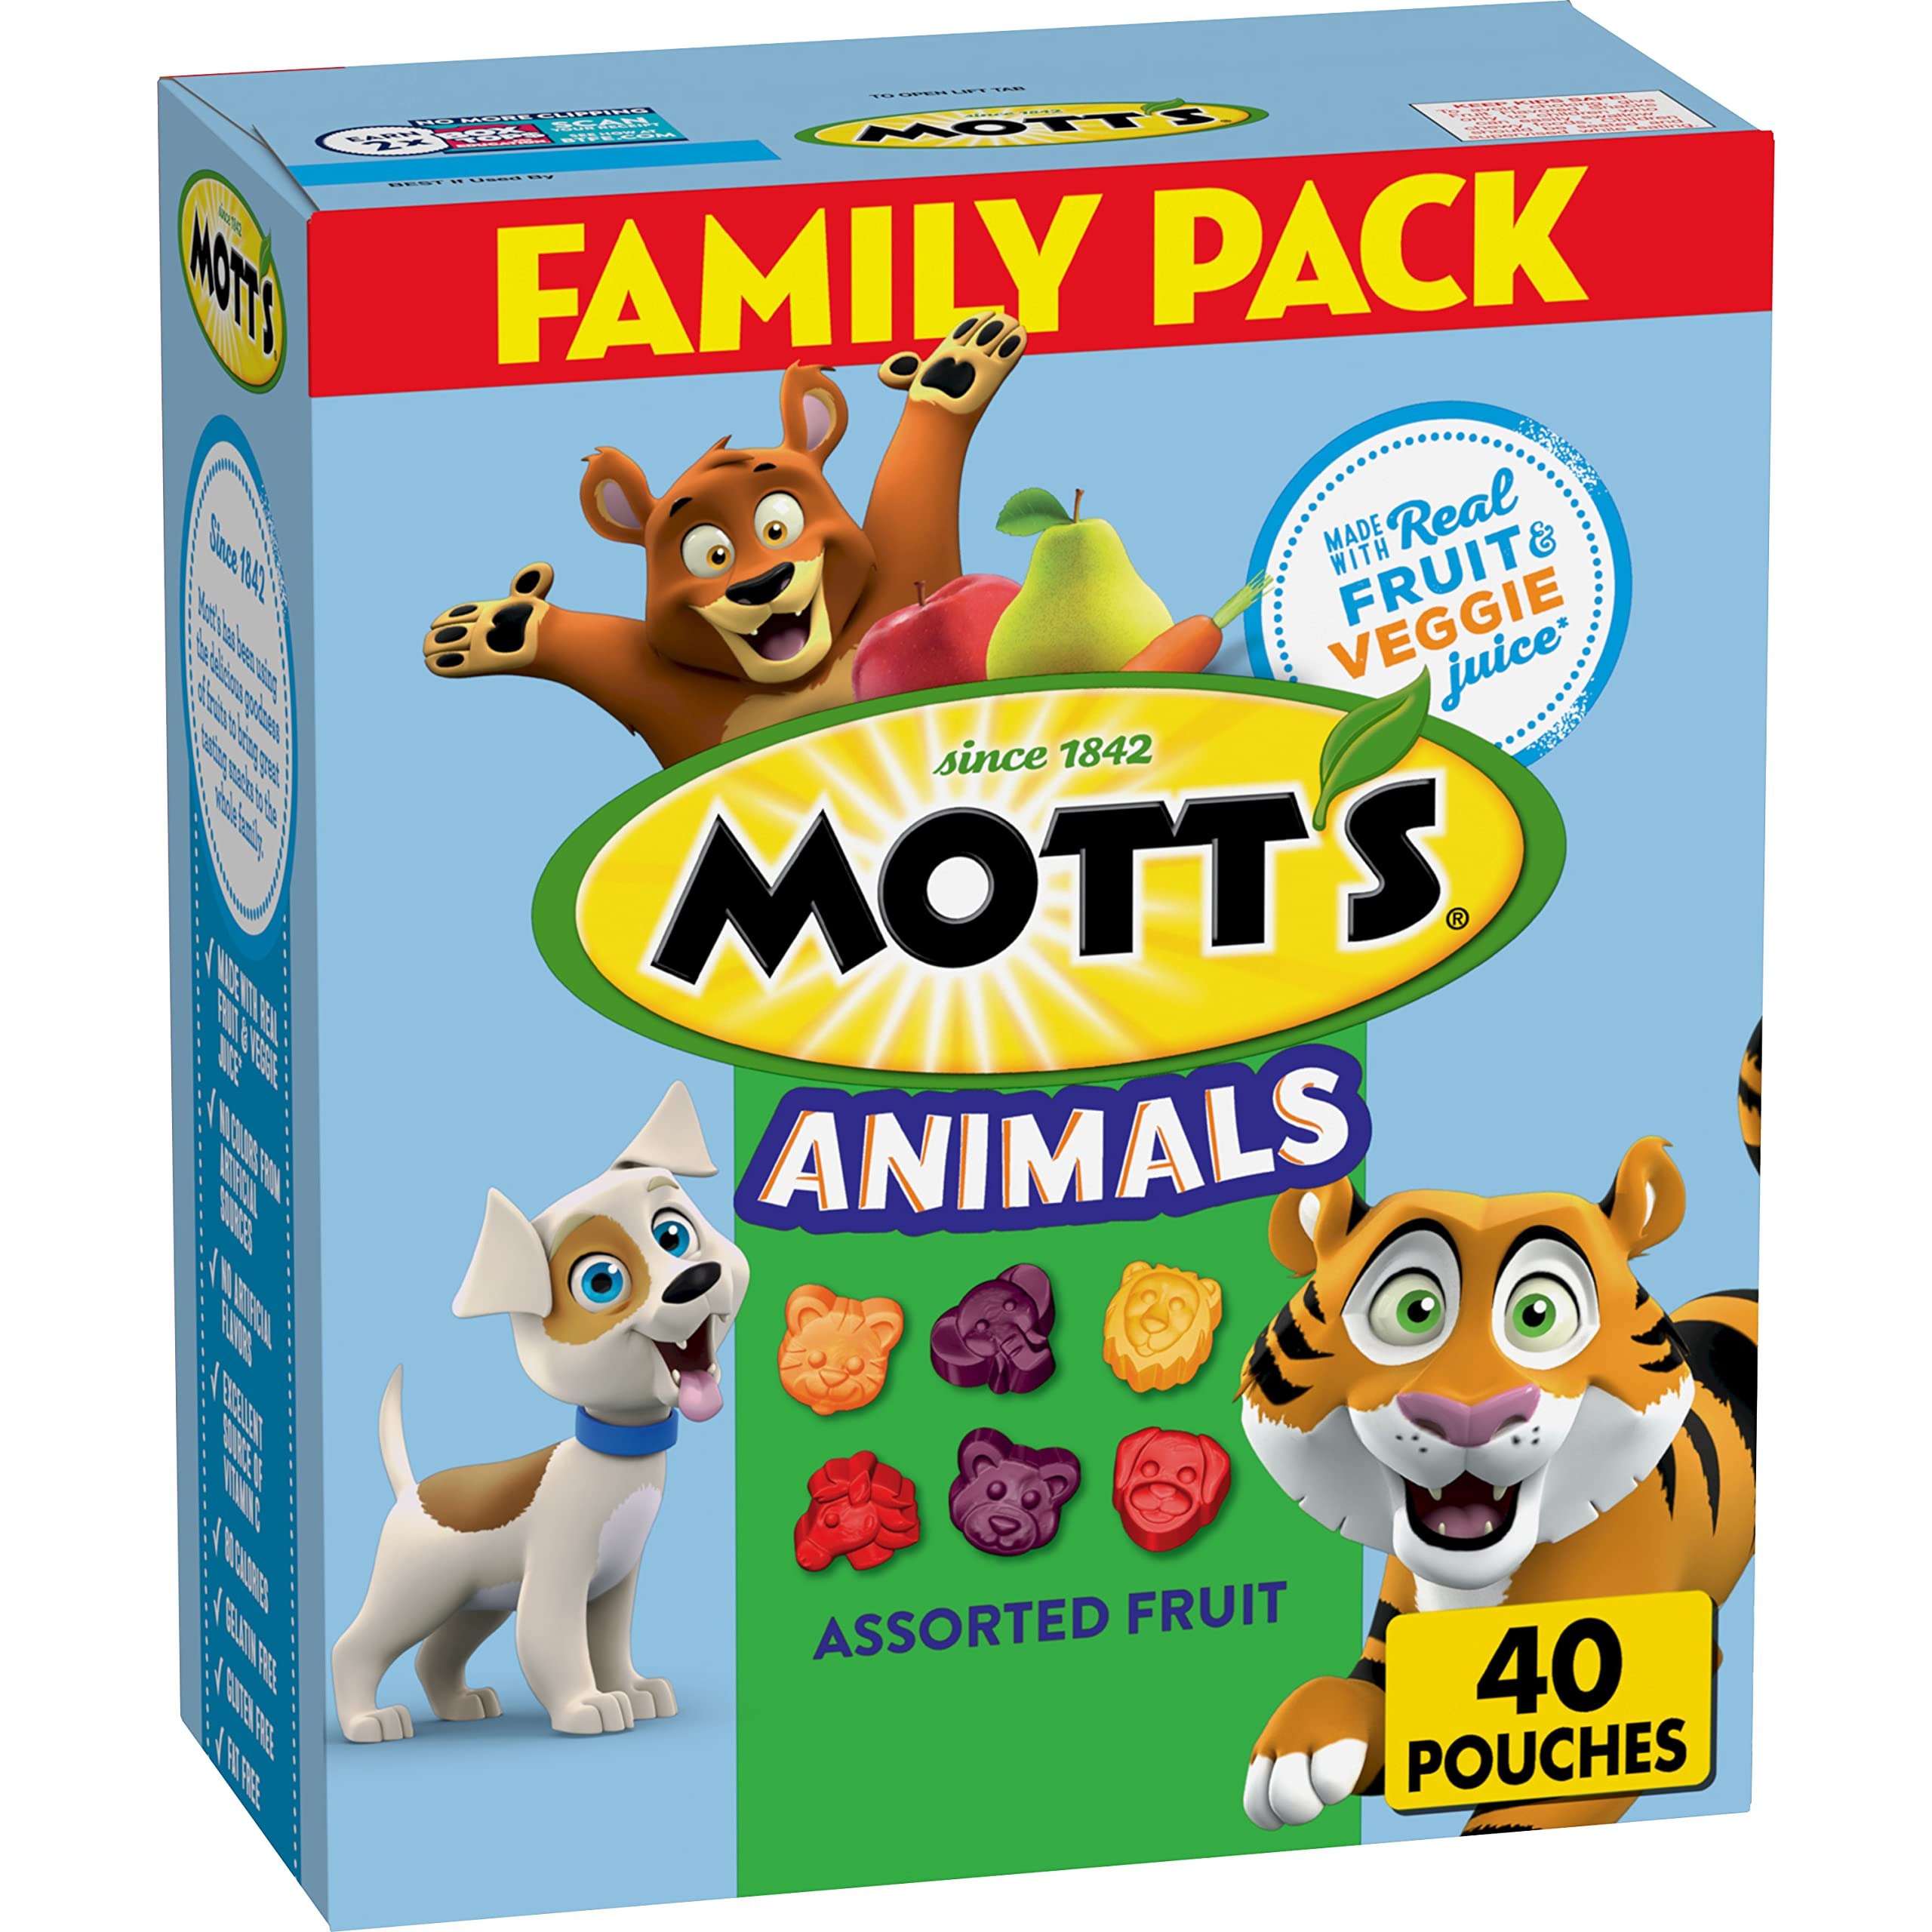
Item Name: Mott's Animals Fruit Snacks, Family Pack, Assorted Fruit, 32 oz, 40 ct (Pack of 4)
Bullet Point 1: FRUIT SNACKS: Fruit flavored, gummy treats made with real fruit and veggie juice, no artificial flavors and no colors from artificial sources
Bullet Point 2: WHOLESOME: A tasty snack that is fat free with 60% Daily Value of Vitamin C in each pouch
Bullet Point 3: SNACKS FOR KIDS: Fruit pouches with a variety of their favorite animal shapes for endless fun
Bullet Point 4: On-THE-GO SNACK: 80 calories per pouch, these individual snacks are an easy addition to any day out
Bullet Point 5: CONTAINS: 32 oz, 40 ct
Value: 128.0
Unit: Ounce

Price: 7.98